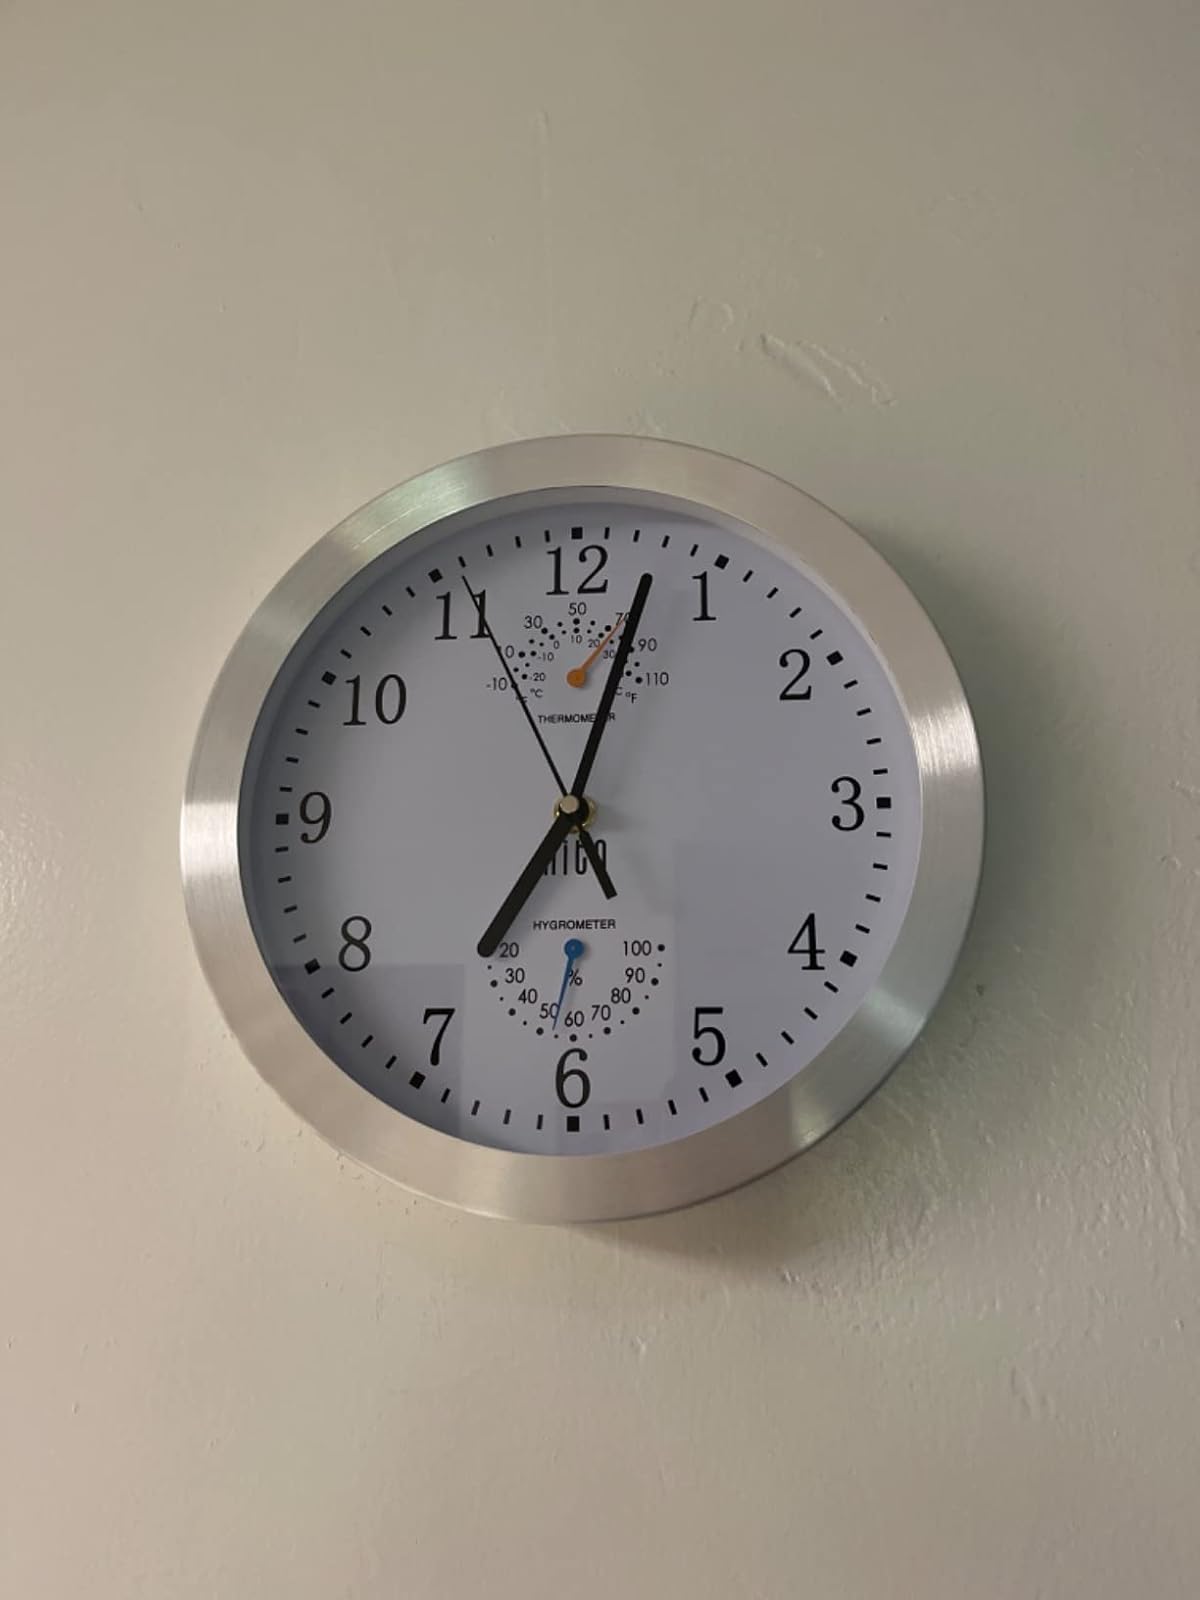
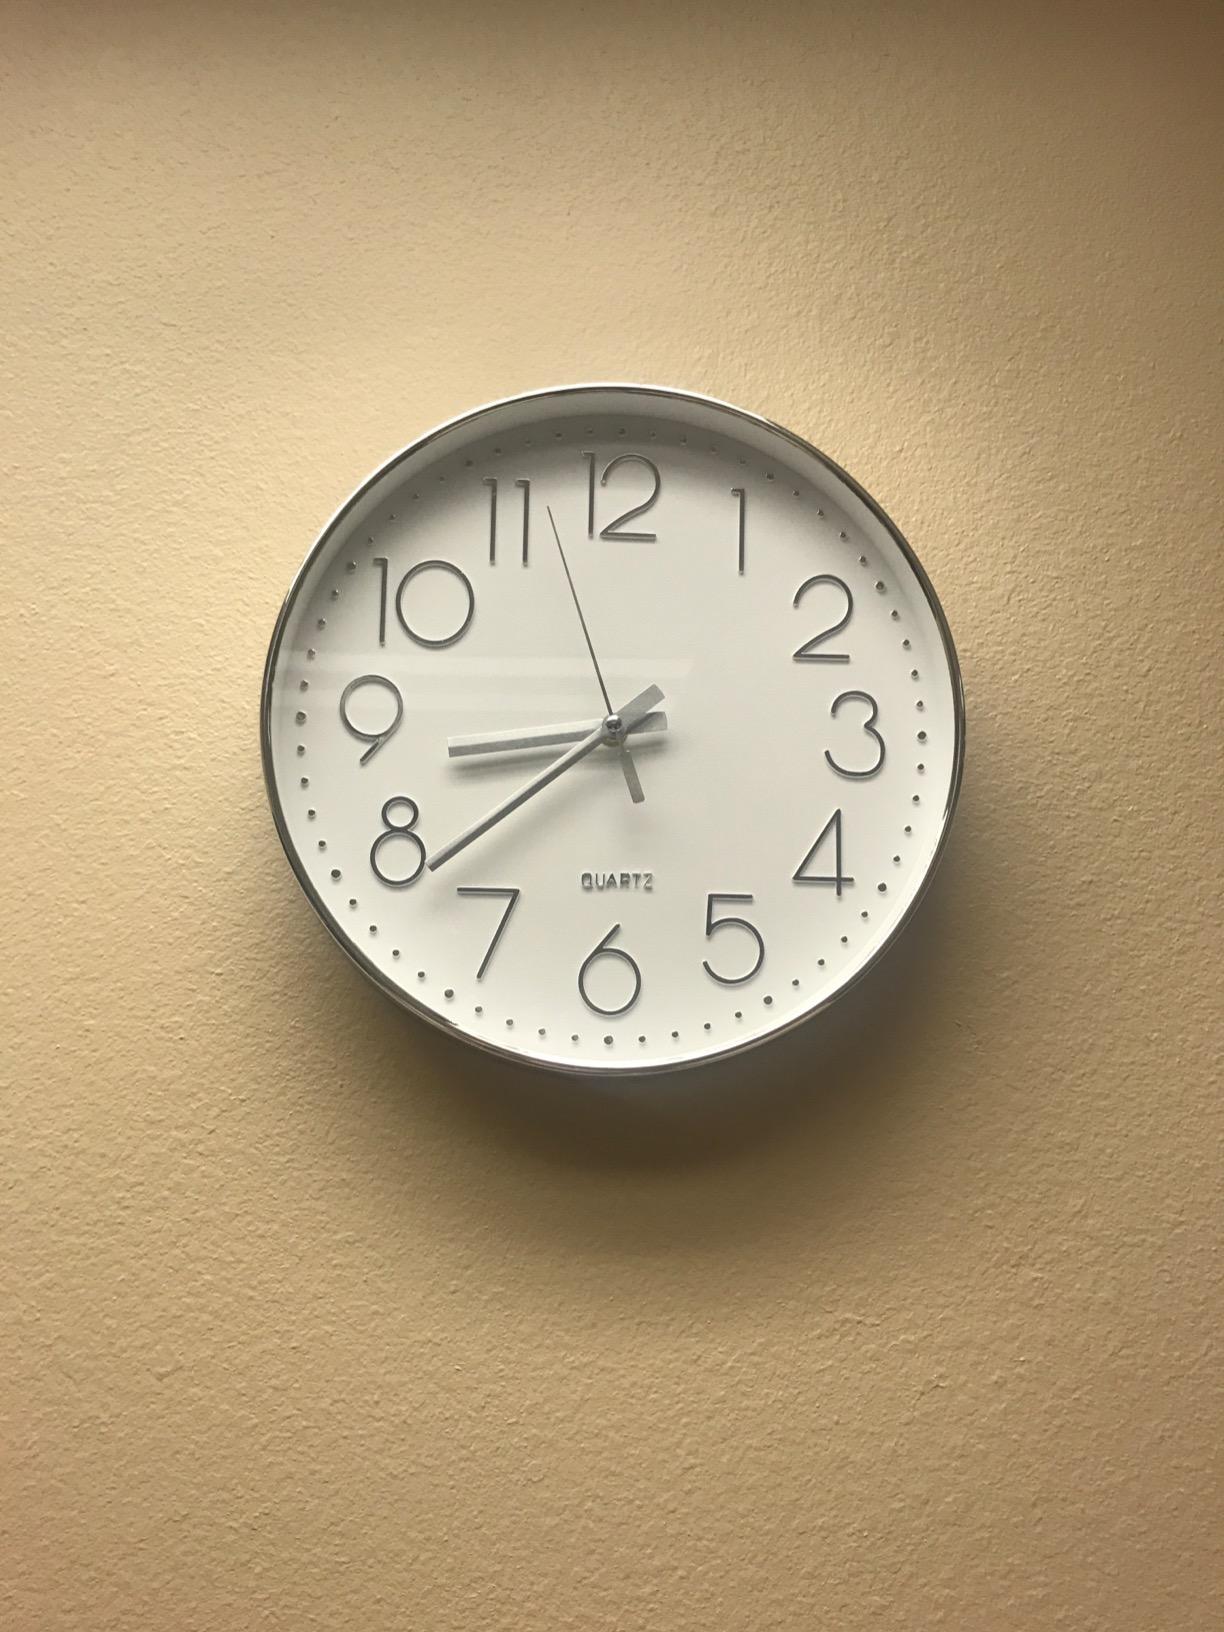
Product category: clock
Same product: no